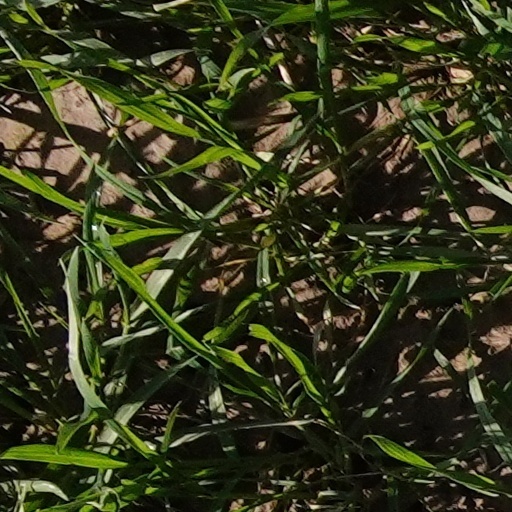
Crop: wheat